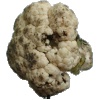
Label: cauliflower